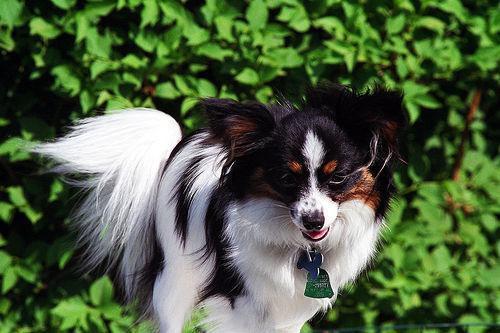
papillon